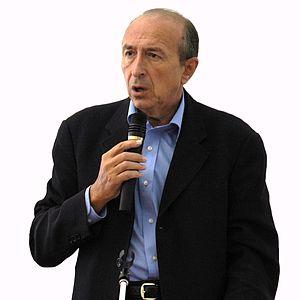
Gérard Collomb, né le 20 juin 1947 à Chalon-sur-Saône, est un homme politique français.
Cet article concerne l'administration de Lyon, la troisième commune française.